Kennedy Fried Chicken

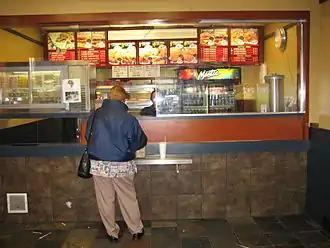
Inside a Crown Fried Chicken at 3706 North Broad Street in Philadelphia, Pennsylvania.

For the most part the restaurants share the same concept, if not the same menus. In addition to fried chicken they may offer fried fish, hot wings, short ribs, shrimp, burgers, pizza, beef patties on coco bread, sandwiches, fries, corn on the cob, mashed potatoes, onion rings, sweet potato pies and a variety of flavors of ice cream for dessert.